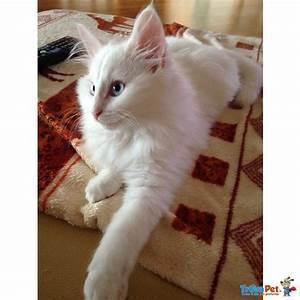
cat